Florimond de Raemond

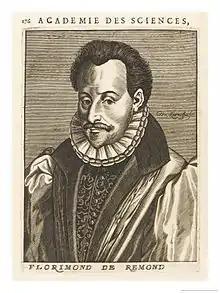
Florimond de Raemond "3 seigneur de Suquet, seigneur de La Combe et de La Rivallerie, sieur des Cheminées", as a contemporary engraving

Florimond de Raemond (1540– 17 November 1601) was a French jurist and antiquary. He is now known for a multi-volume history of recent events in France, written from a Roman Catholic point of view, and other popular works promoting the Counter-Reformation perspective against Protestant arguments. De Raemond was born in Agen and died in Bordeaux.